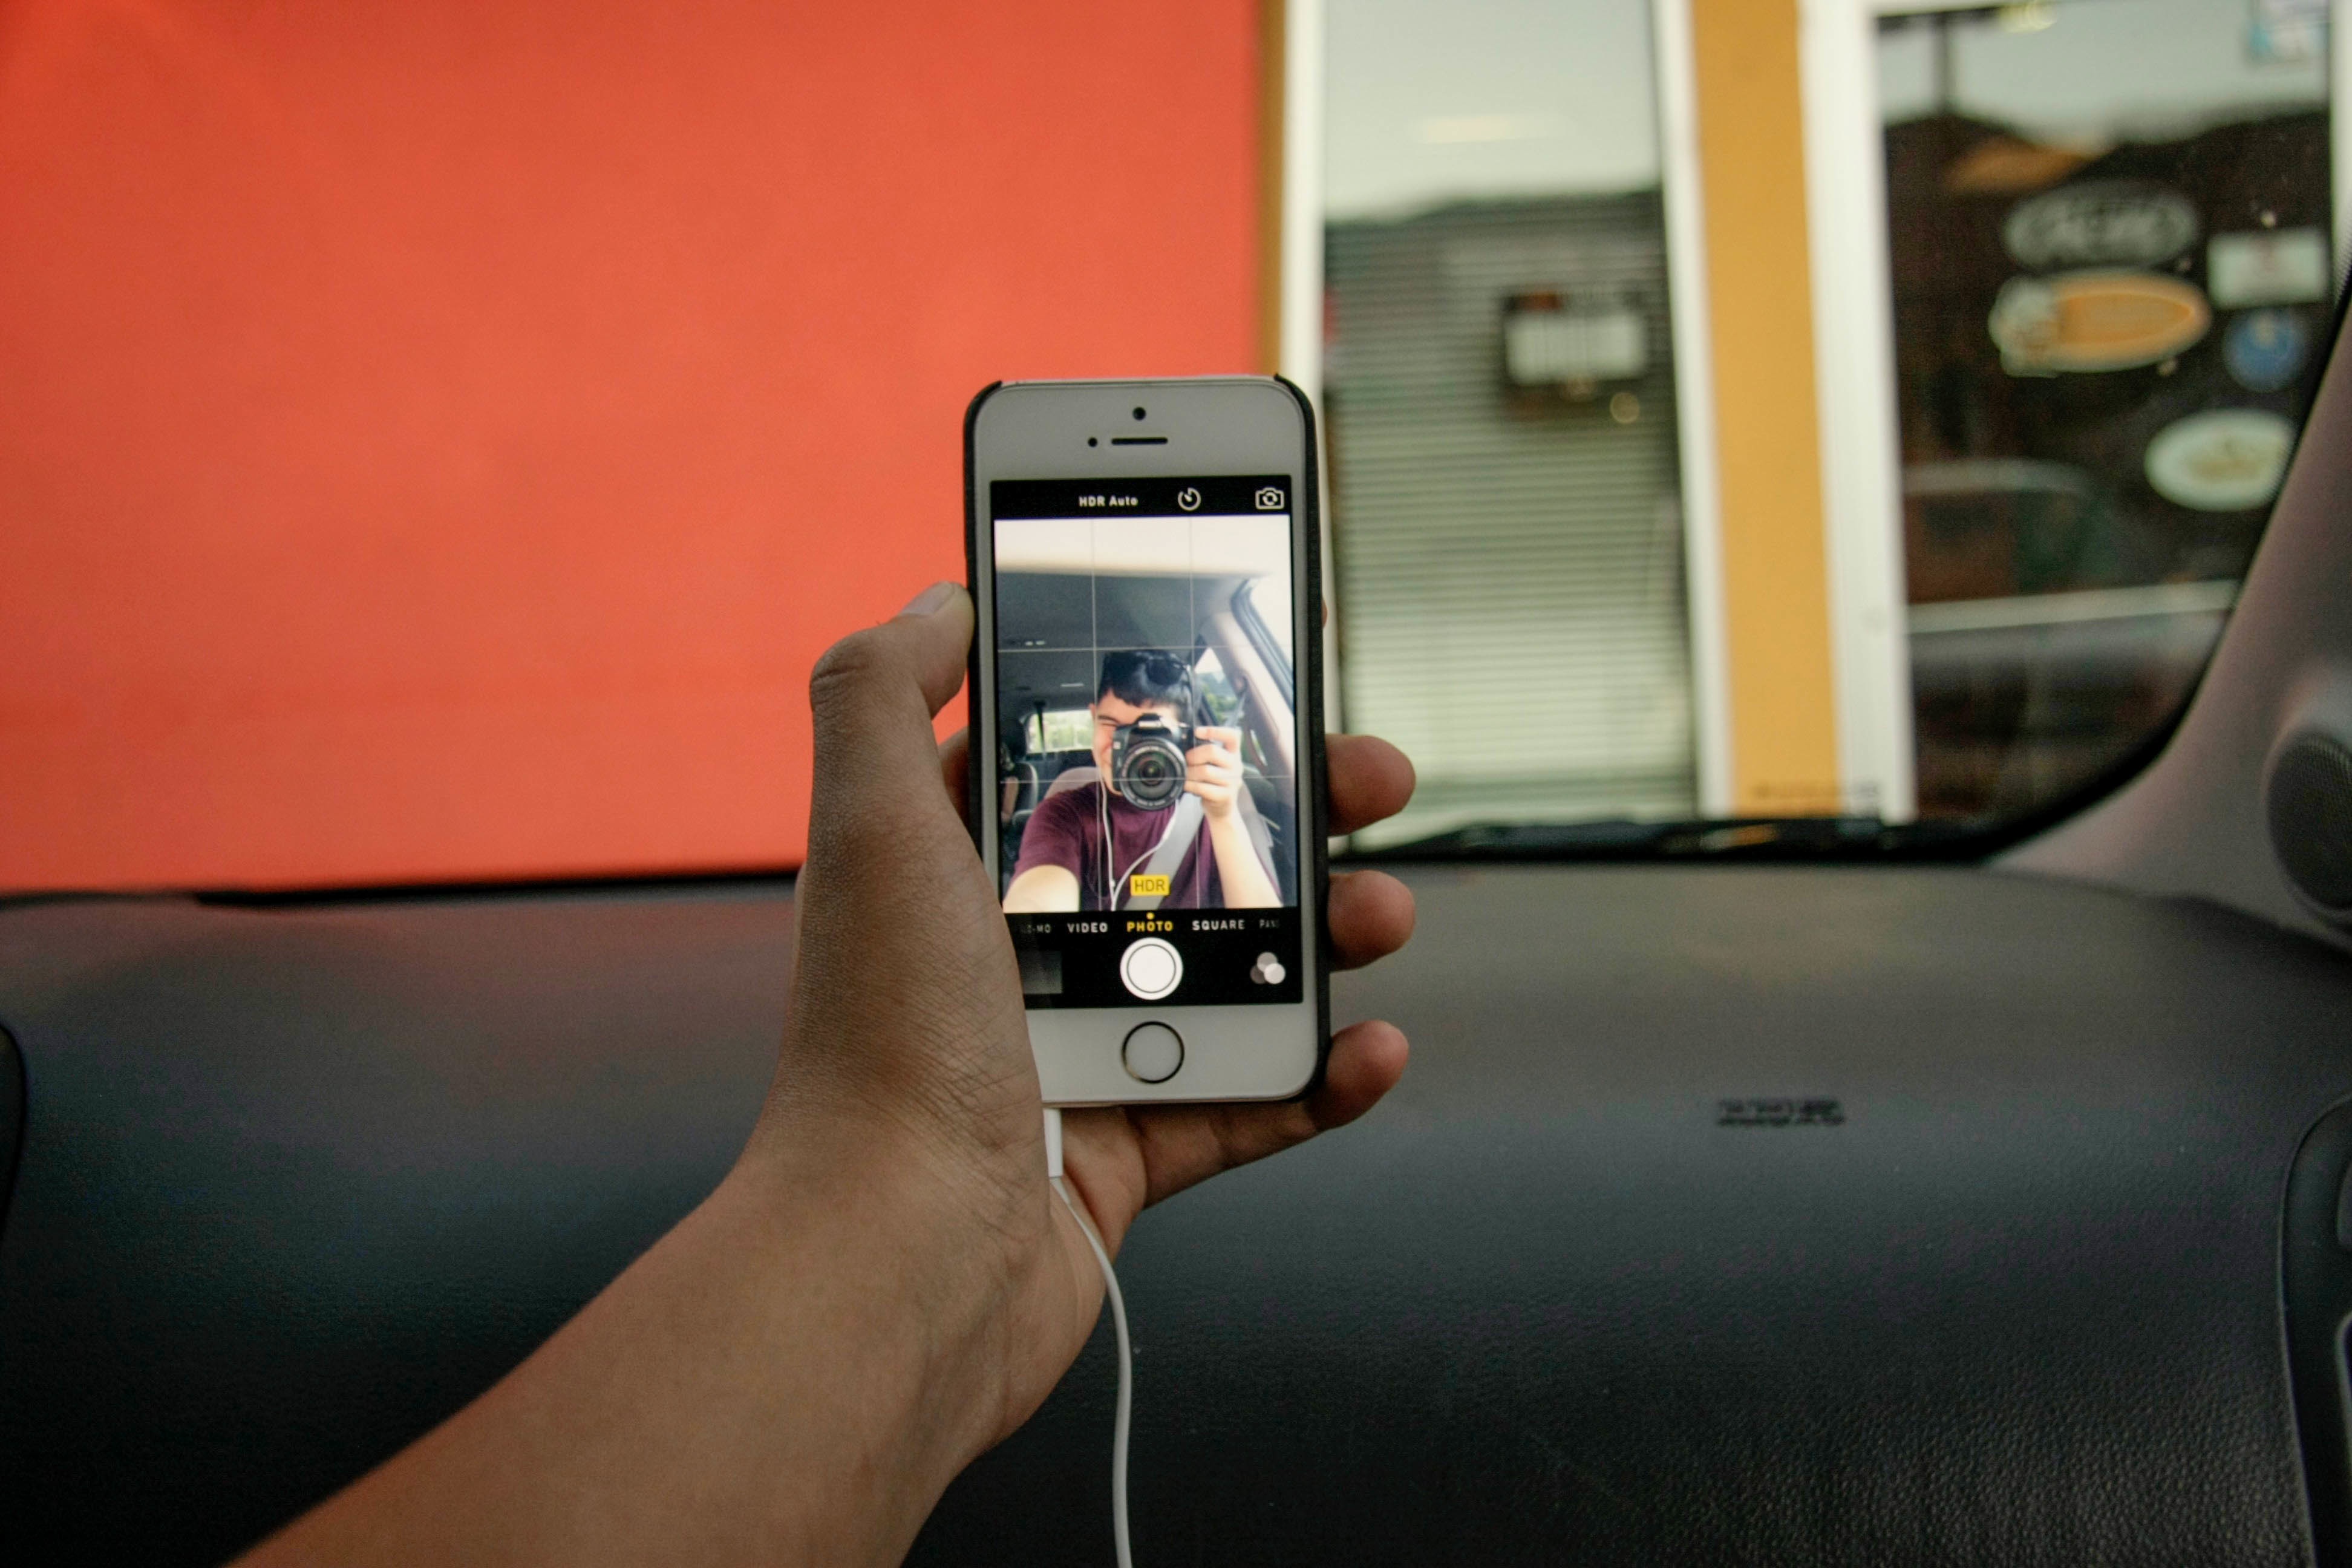
smartphone, hand, technology, driving, telephone, gadget, mobile phone, electronics, screenshot, electronic device, portable communications device, communication device